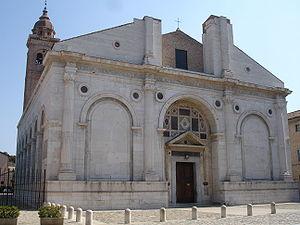
Le temple Malatesta ou temple de Malatesta est le nom communément donné à la cathédrale de Rimini, portant le titre de Santa Colomba. Il abrite les tombeaux de la famille de Sigismond Malatesta.